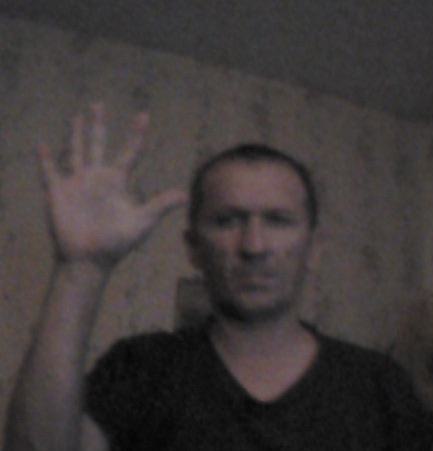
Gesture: palm